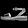
Label: Sandal